Suniya S. Luthar

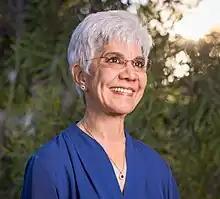
Suniya S. Luthar, Ph.D.

Suniya S. Luthar was founder and executive director of AC Groups nonprofit, Professor Emerita at Teachers College-Columbia University, and Co-founder Emerita at Authentic Connections Co. She had previously served on the faculty at Yale University's Department of Psychiatry and the Yale Child Study Center and as Foundation Professor of Psychology at the Arizona State University.